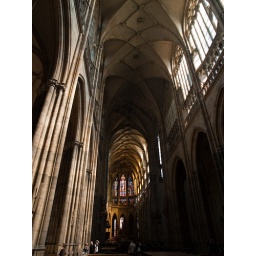
Not a bad roof in a church which building lasted 600 years.